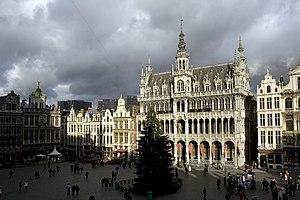
Maison du Roi, Grand-Place, Bruxelles